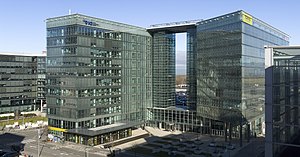
Niki
Nikis hovedsæde
Niki var et østrigsk luftfartselskab. Niki blev dannet af Aero Lloyd Austria GmbH, der som følge af insolvens i det tyske moderselskab Aero Lloyd blev overtaget af Niki Lauda i november 2003. I januar 2004 overtog Air Berlin en andel på 24 % af selskabet. Selskabet led store tab af Air Berlins konkurs og blev taget ud af drift den 14. december 2017.